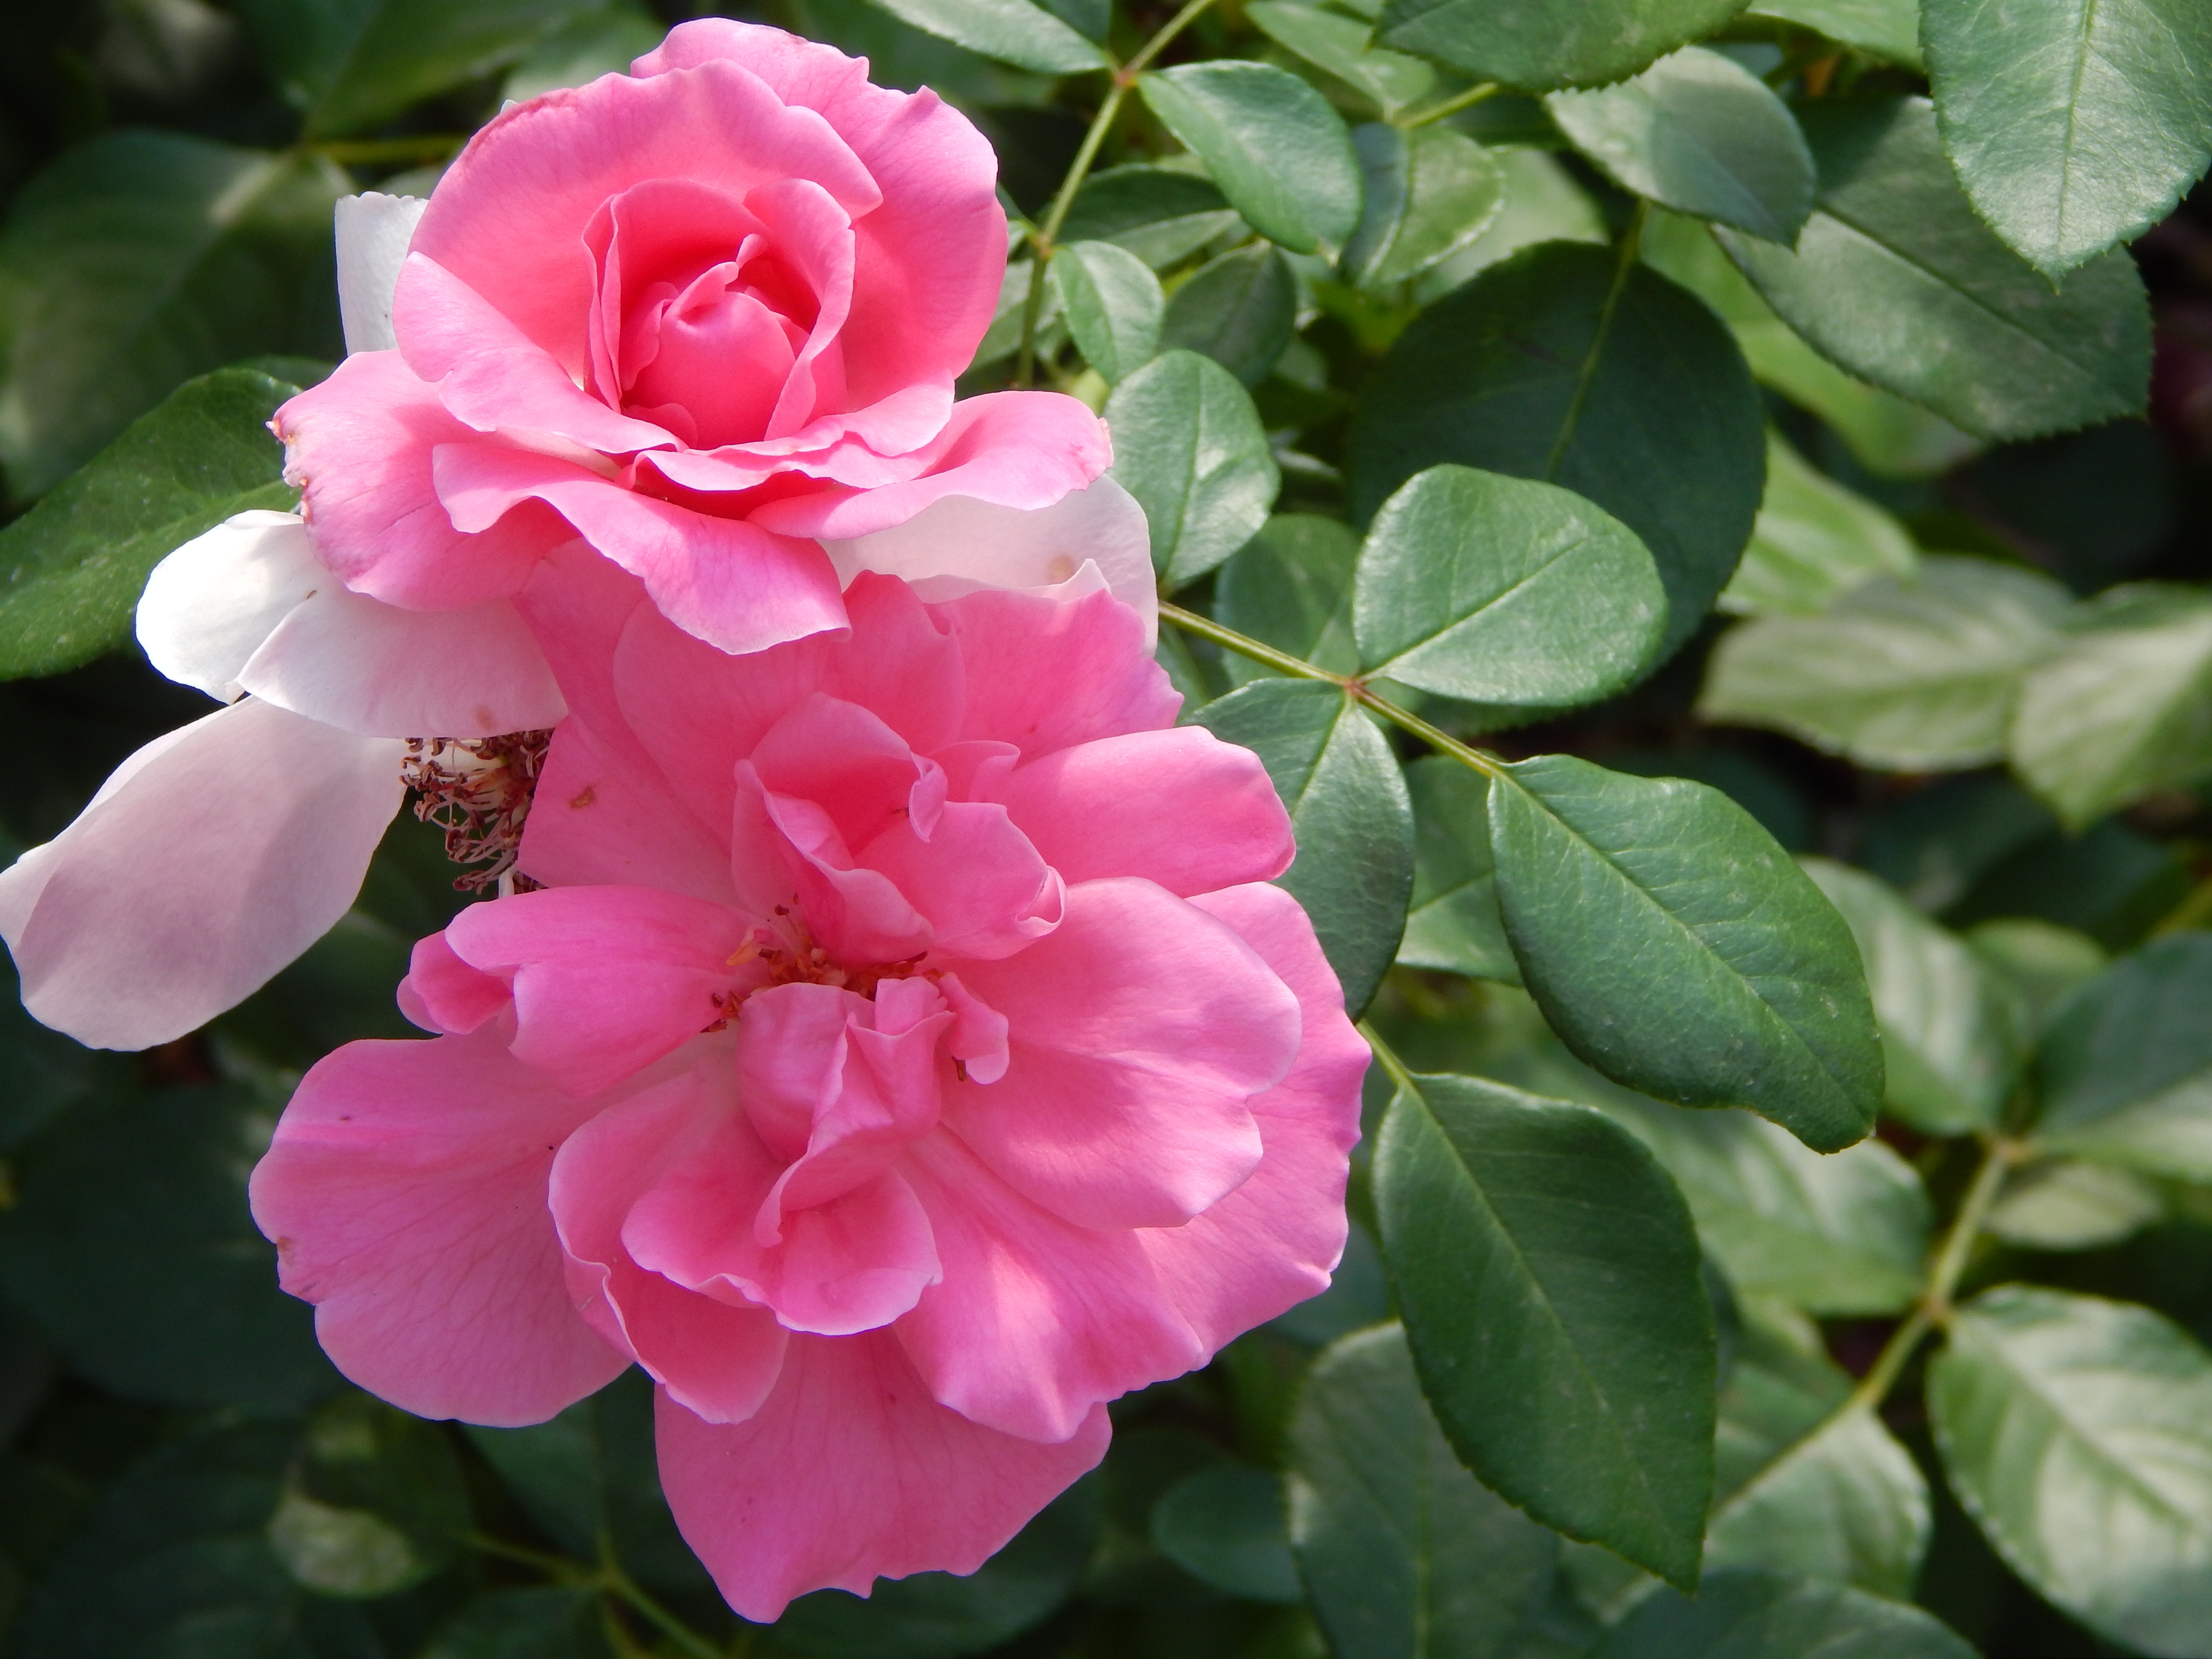
plant, flower, petal, rose, botany, flora, petals, shrub, floribunda, pink roses, flowering plant, garden roses, rose family, china rose, annual plant, land plant, rosa centifolia, rosa gallica, rosa wichuraiana